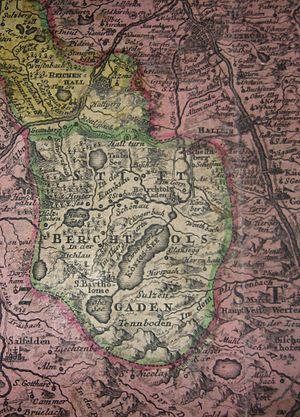
La Prévôté de Berchtesgaden, encerclée par l'Archevêché de Salzbourg (en pourpre) et l'Électorat de Bavière (en jaune). Extrait d'une carte de Salzbourg publiée par Johann Baptist Homann, c. 1715.